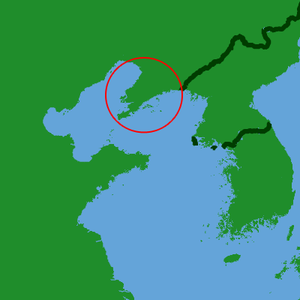
Liaodong
Liaodongs beliggenhed
Liaodong, opkaldt efter Liaodonghalvøen, var en historisk provins i det nordlige Kina. Den ligger nord for det Gule Hav og afgrænser dette fra den store havbugt Bóhăihavet. I 1954 blev den, provinsen Liaoxi og byerne Shenyang, Luda, Anshan, Fushun og Benxi lagt sammen for at danne den nye provins Liaoning. Året efter blev nogle dele af den tidligere provins Rehe lagt til.